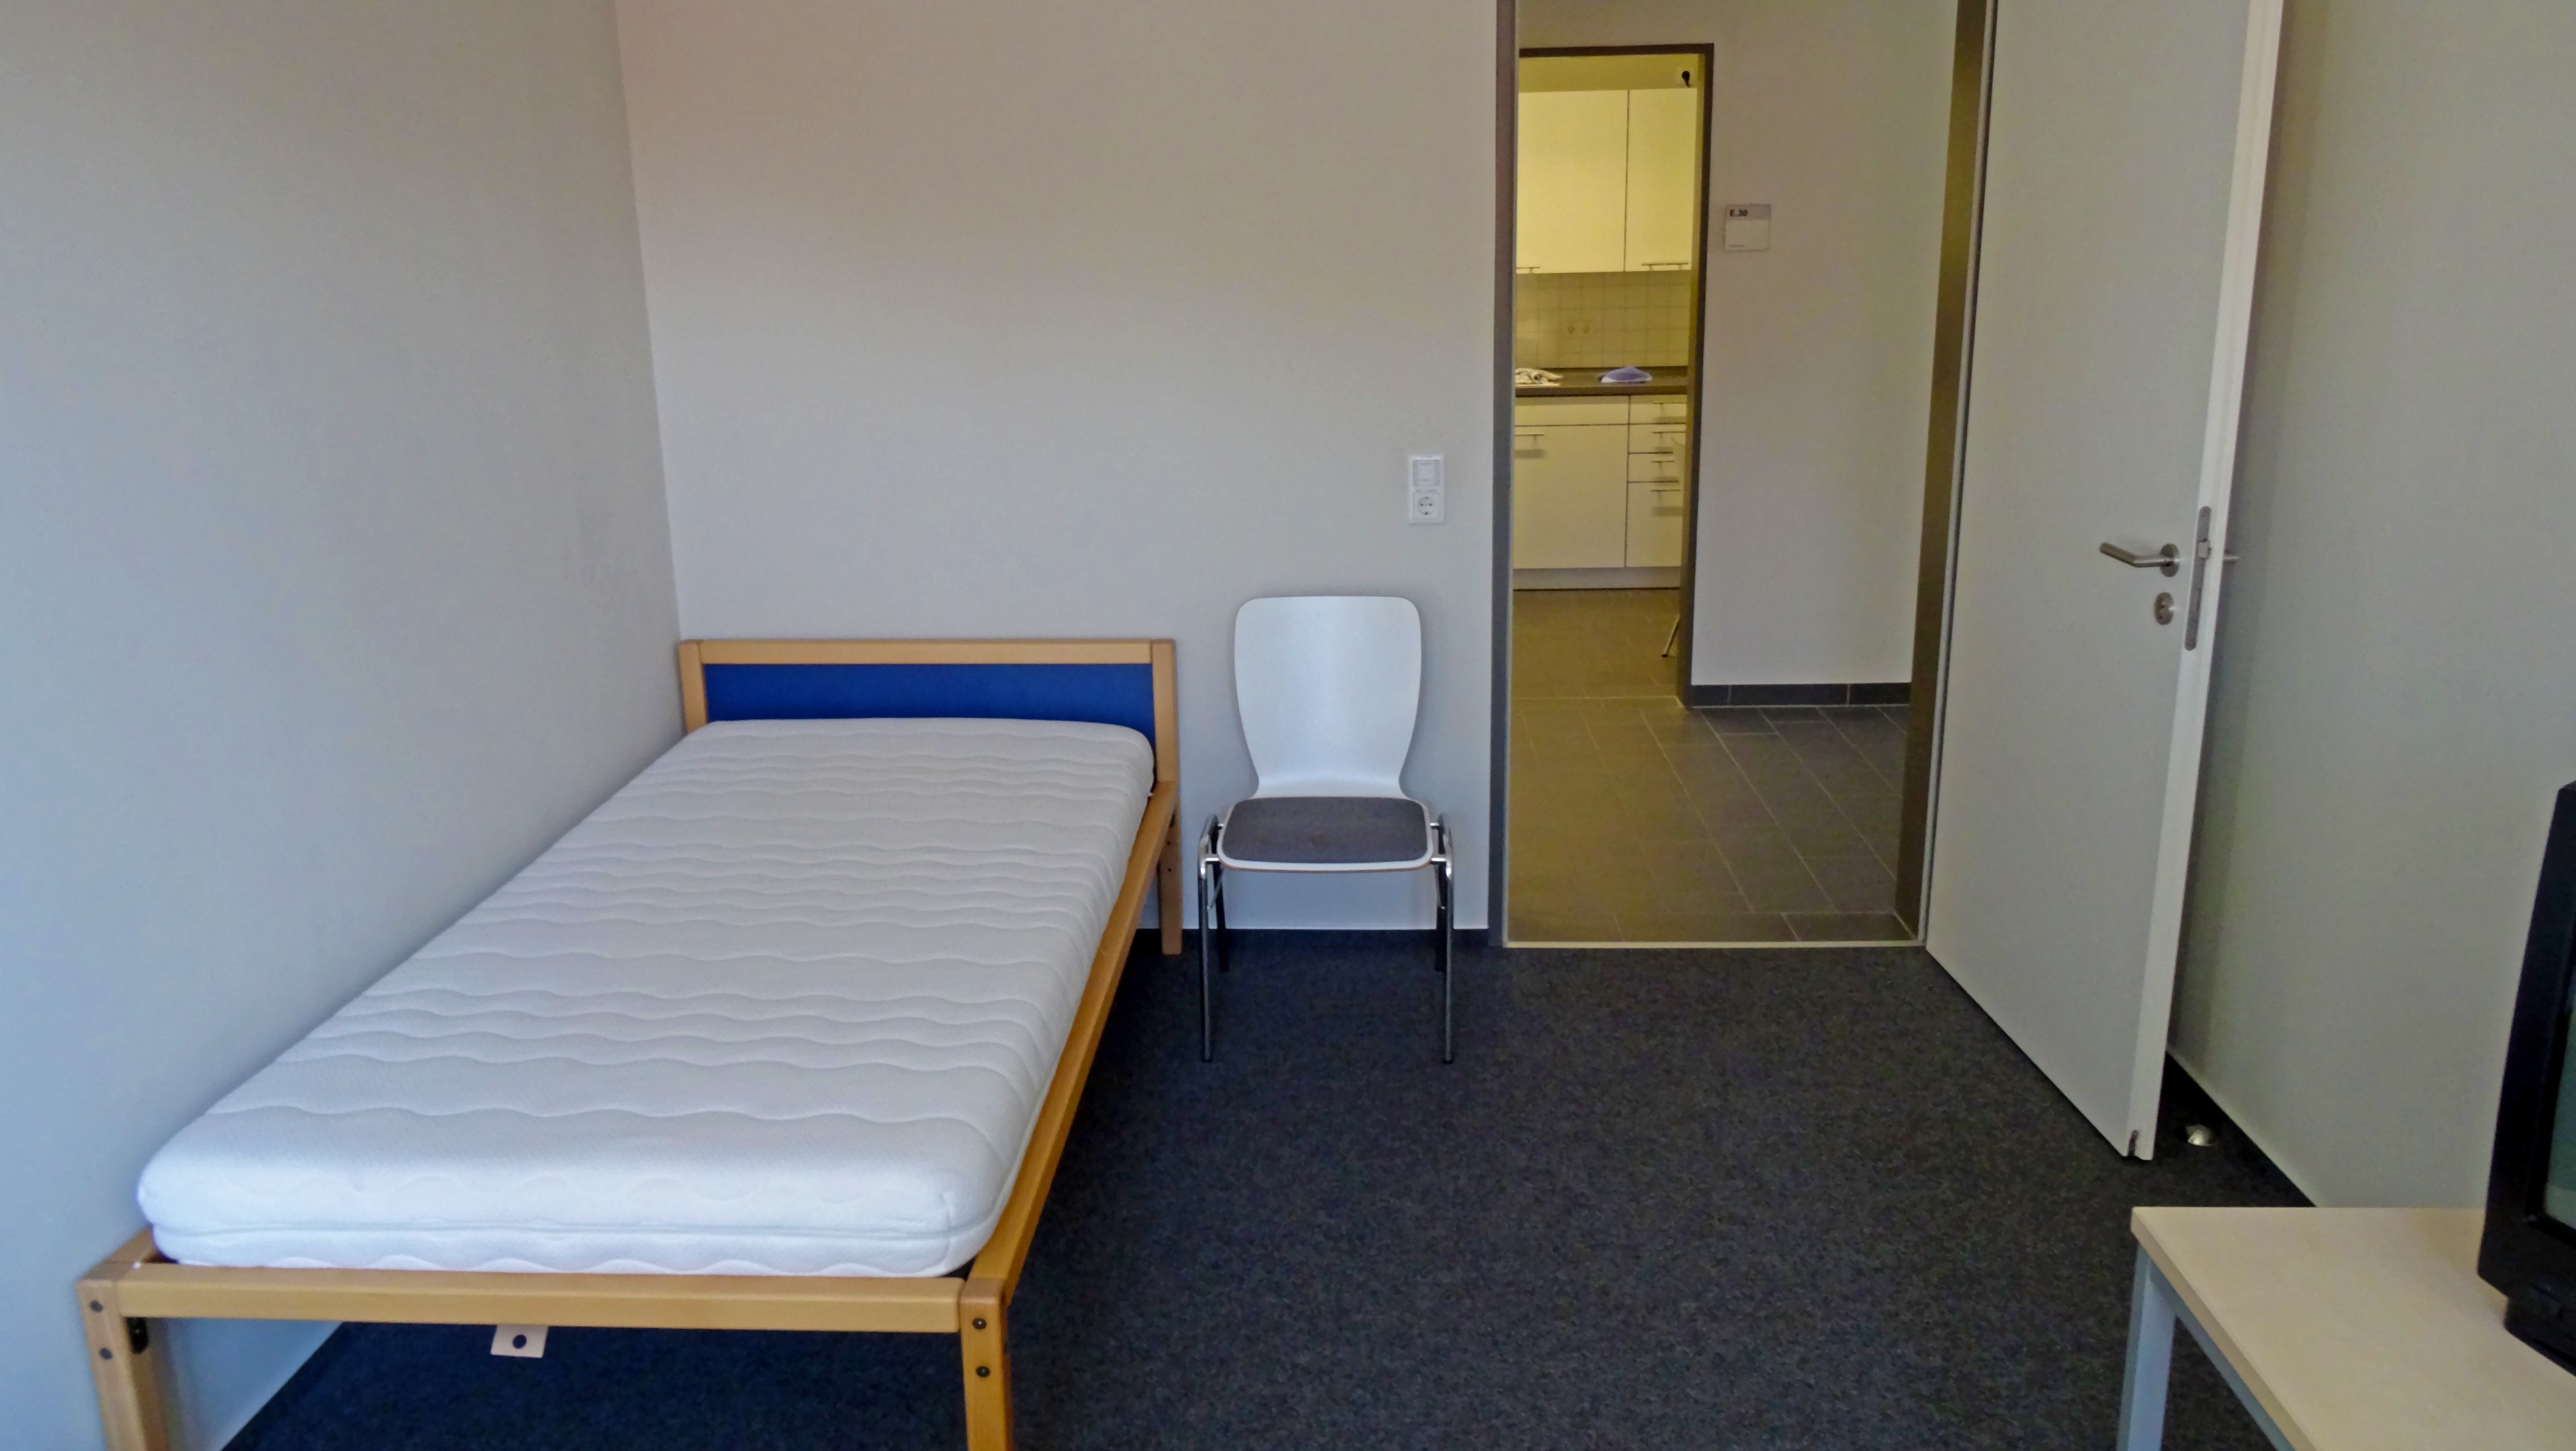
chair, building, cottage, space, property, room, door, bedroom, mattress, apartment, bed, dormitory, suite, cell, real estate, sleeping room